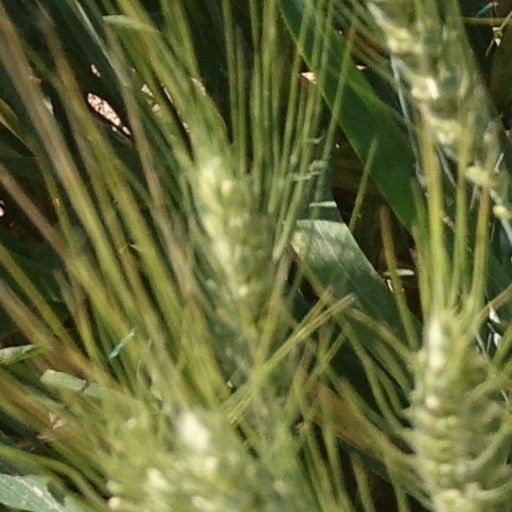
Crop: wheat